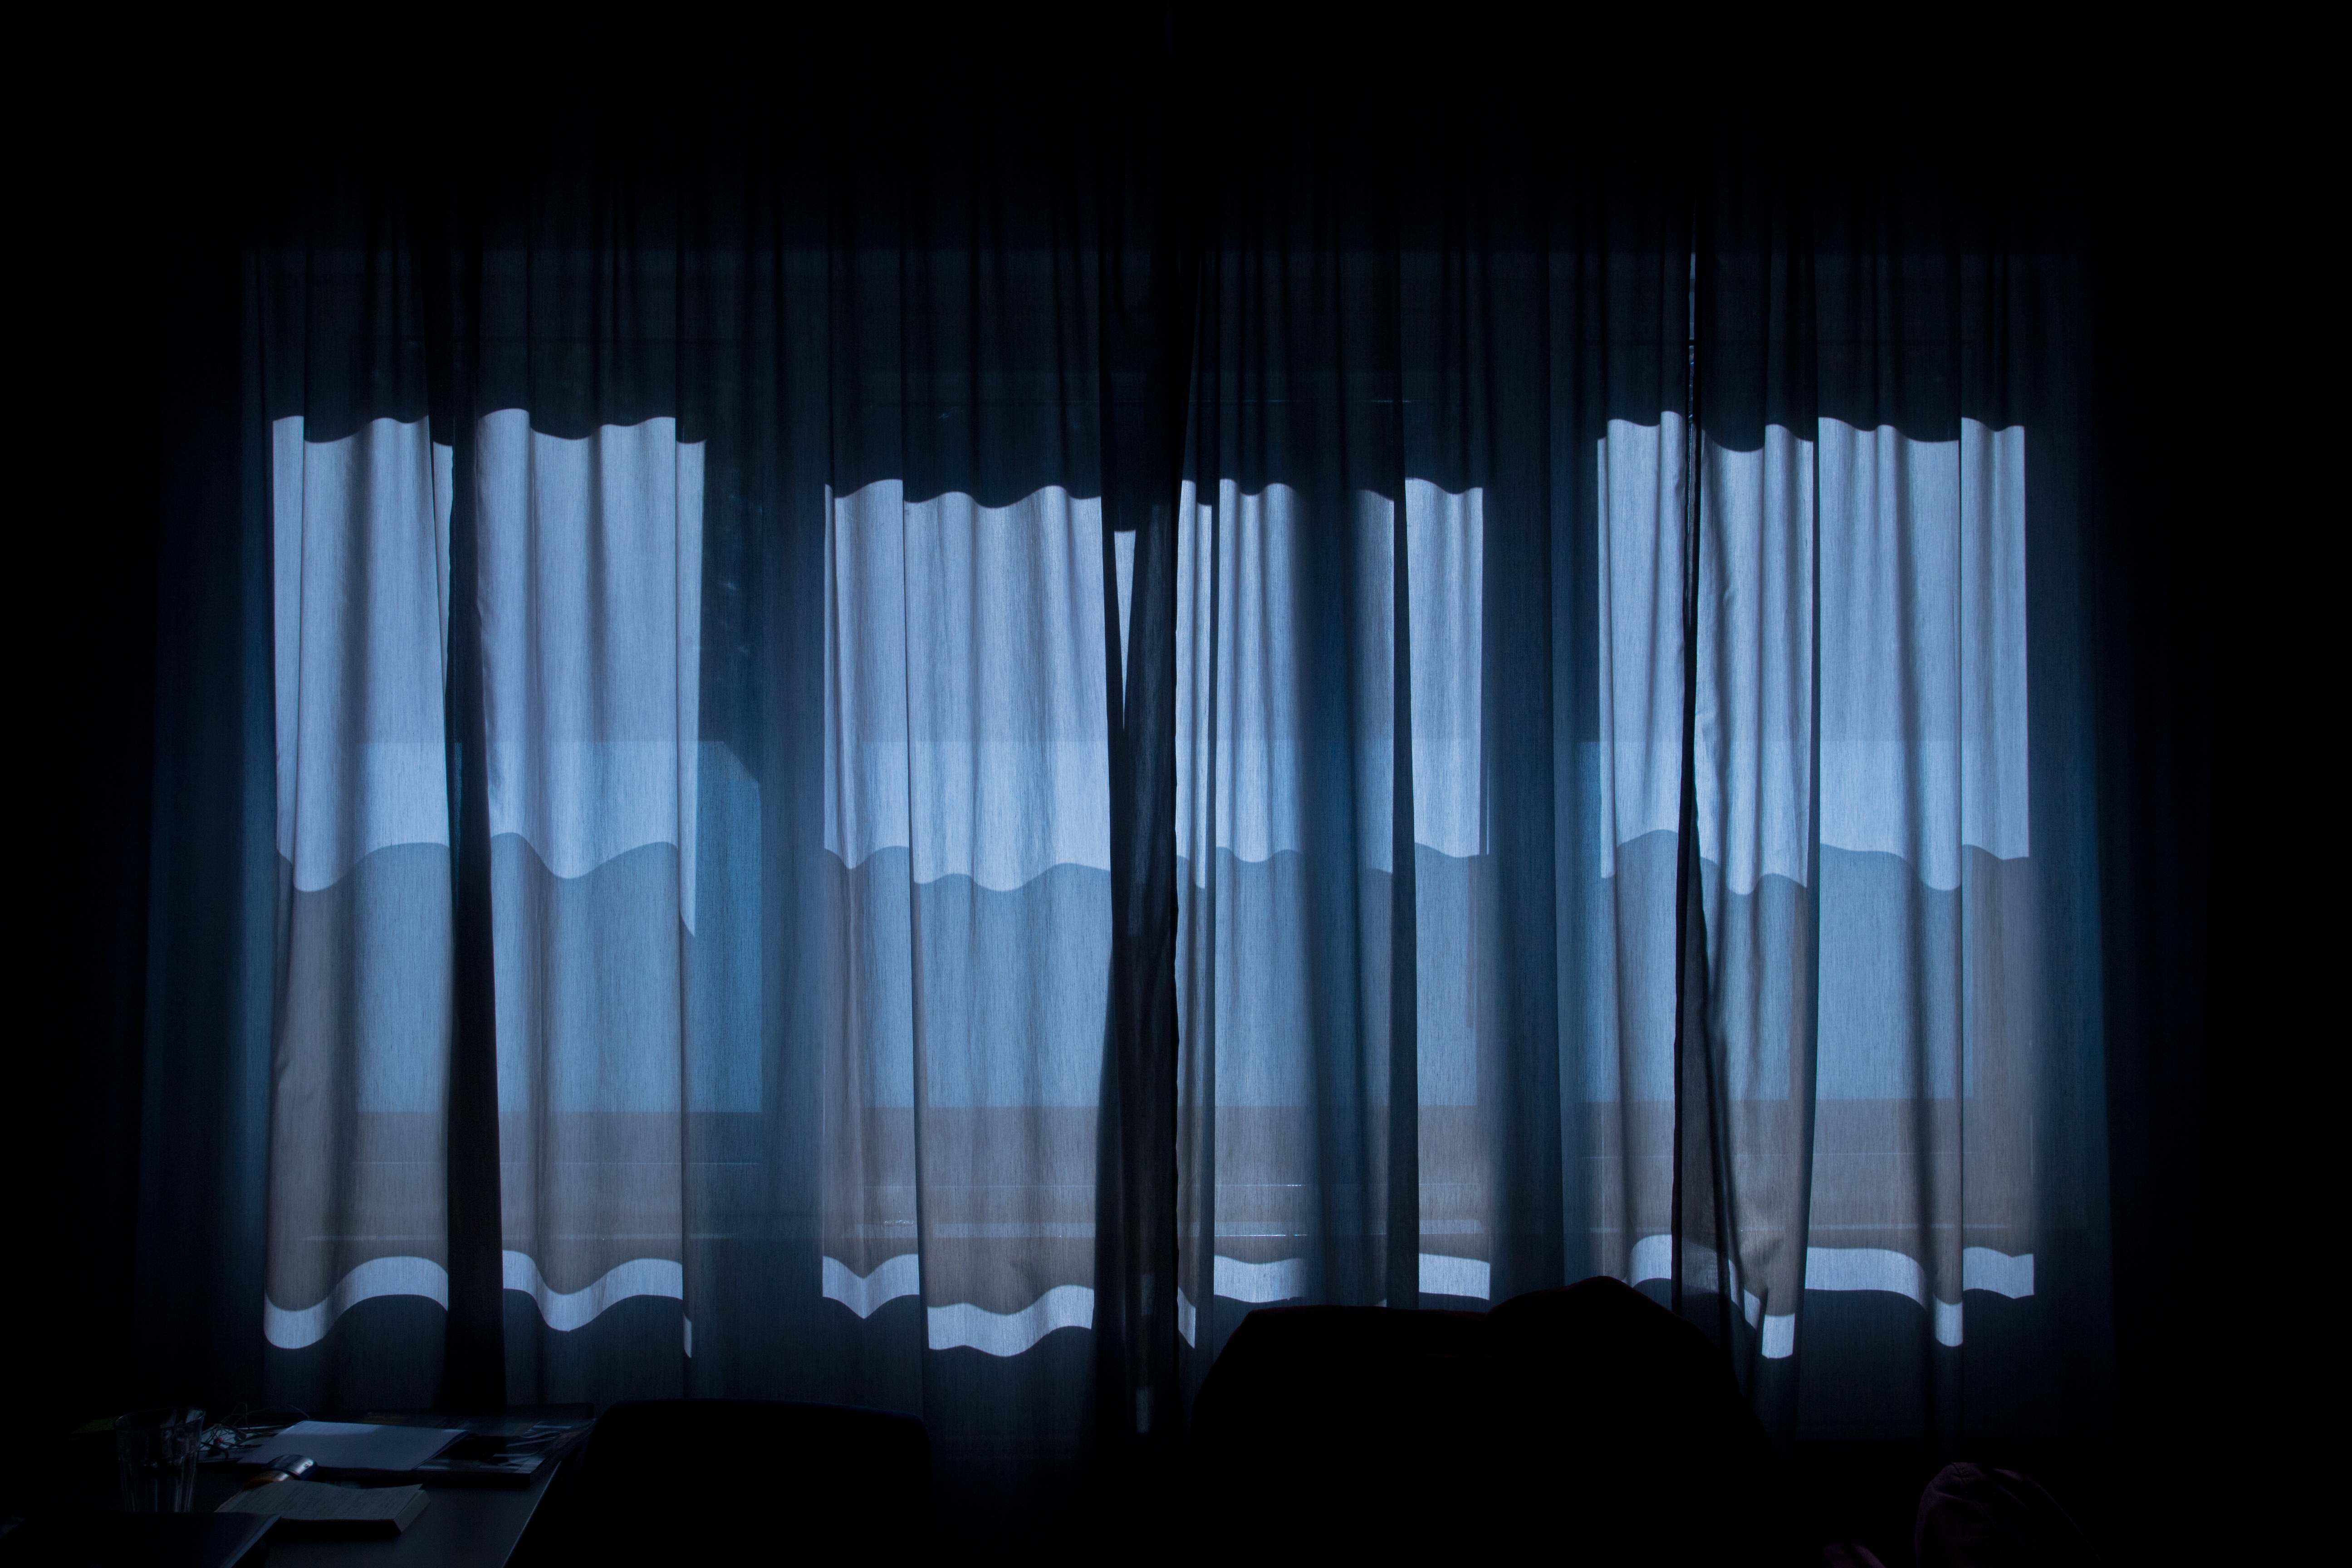
light, structure, sunlight, line, reflection, curtain, darkness, blue, lighting, interior design, stage, window covering, window treatment